Bangladesh Scouts

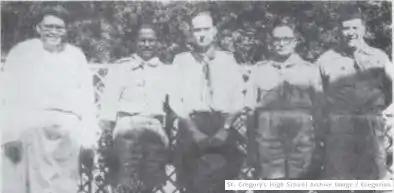
From left to right – Brother Peter C.S.C., Headmaster St. Gregory; Nicholas Rozario, Deputy Camp Chief (East Pakistan); J. S. Wilson, Director of International Bureau; Squadron Leader H.V. Bhatty, Scout Provincial Secretary and A.R. Sardar Hussain, Scout Camp Chief for Pakistan

J. S. Wilson, Director of the Boy Scouts International Bureau, visited Karachi in 1952 as guest of J.D. Shuja, the General Secretary of the Pakistan Boy Scouts Association. During his visit, he saw Bhit Island, off Karachi, a fishing community primarily of refugees, who had been adopted by a Karachi Scout group, the Rovers and older Scouts of which were staffing a school until a regular teacher could be appointed. In Bahawalpur, Wilson was welcomed by Brigadier M.A. Abbasi, Deputy Chief Scout Commissioner who had been at the 1951 World Jamboree in Austria and would later lead the Pakistani contingent at the 1957 Jubilee Jamboree. At Lahore, Wilson met the Scouts and Bluebirds (Brownies) of the Deaf and Dumb Institute, and visited A.R. Sardar Hussain, Scout Camp Chief for Pakistan, Squadron Leader H.V. Bhatty, Scout Provincial Secretary, Nicholas Rozario, Deputy Camp Chief (East Pakistan), and Mir M. Mohsin, Deputy Camp Chief (West Pakistan), who later succeeded Shuja as General Secretary.